Ruislip tube station

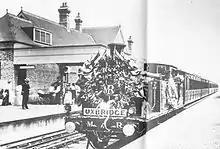
The first service from Harrow on the Hill to Uxbridge ran on 4 July 1904

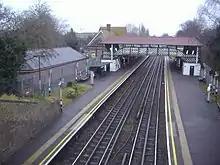
Footbridge linking both platforms

The Metropolitan Railway (Harrow and Uxbridge Railway) constructed the line between Harrow-on-the-Hill and Uxbridge and commenced services on 4 July 1904 with, initially, Ruislip being the only intermediate stop. At first, services were operated by steam trains, but track electrification was completed in the subsequent months and electric trains began operating on 1 January 1905. The formation was made wide enough at Ruislip to enable another pair of tracks to be constructed as passing loops or additional platform roads. Neither has ever occurred.